Damir Fejzić

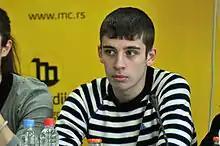

Damir Fejzic (born 16 April 1994, in Vršac) is a Serbian taekwondo practitioner. At the 2012 Summer Olympics, he competed in the Men's 68 kg competition, reaching the quarterfinals.